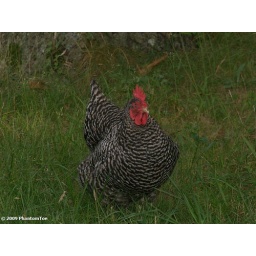
On the way home, this chicken was walking in the street. So we stopped to take some pics.